Legacy Awards (NLBM)

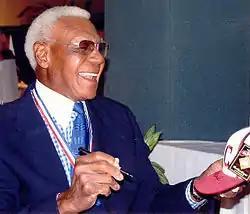
Buck O'Neil

The Jackie Robinson Lifetime Achievement Award is given annually for "Career Excellence in the Face of Adversity".